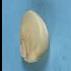
Maize quality: Good